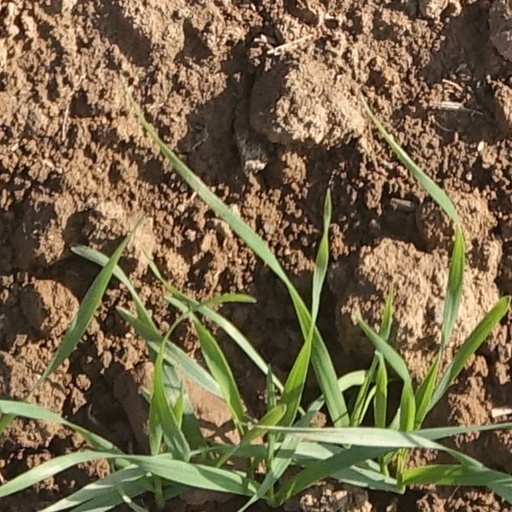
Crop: wheat